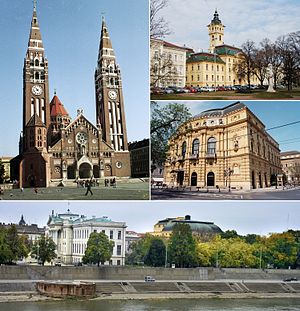
Szeged
Szeged er en by i det sydlige Ungarn, der med 160.766 indbyggere er landets tredjestørste by efter Budapest og Debrecen. Byen er hovedstad i distriktet Csongrád og ligger ved bredden af Tisza-floden.